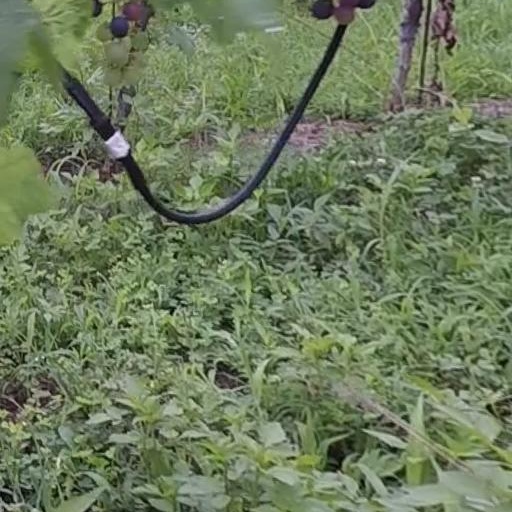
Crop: grape